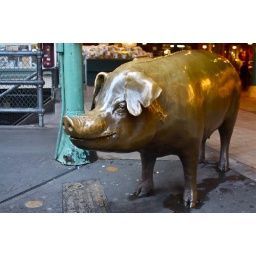
Piggy Bank featured prominently in front of the fish market at Pike Place.